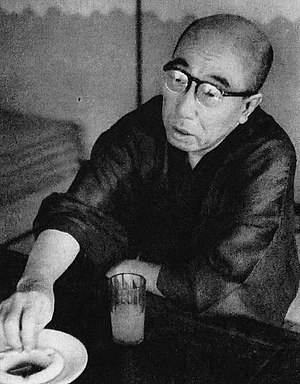
Edogawa Ranpo
Tarō Hirai var en japansk krimiforfatter og anmelder. Kogoro Akechi er navnet på den detektiv han skabte og som oftest var hovedkarakteren for hans noveller.